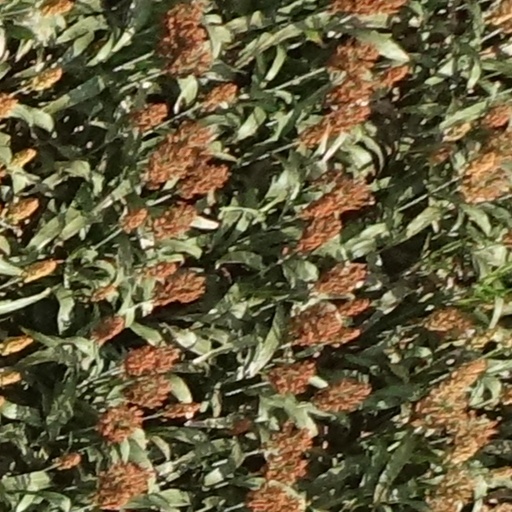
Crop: sorghum